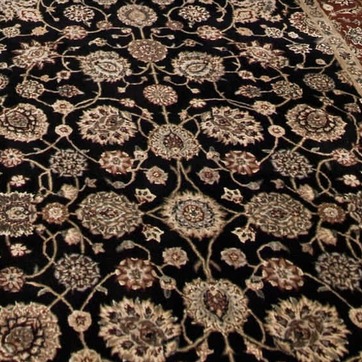
Material: carpet